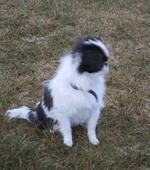
Japanese_spaniel